Y. A. Tittle

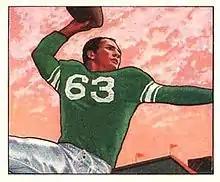
Tittle with the Colts, depicted on his rookie card from 1950 Bowman Football

Tittle was the sixth overall selection of the 1948 NFL draft, taken by the Detroit Lions. However, Tittle instead began his professional career with the Baltimore Colts of the All-America Football Conference in 1948. That season, already being described as a "passing ace", he was unanimously recognized as the AAFC Rookie of the Year by UPI after passing for 2,739 yards and leading the Colts to the brink of an Eastern Division championship. After a 1–11 win–loss record in 1949, the Colts joined the National Football League in 1950. The team again posted a single win against eleven losses, and the franchise folded after the season due to financial difficulties. Players on the roster at the time of the fold were eligible to be drafted in the next NFL draft.